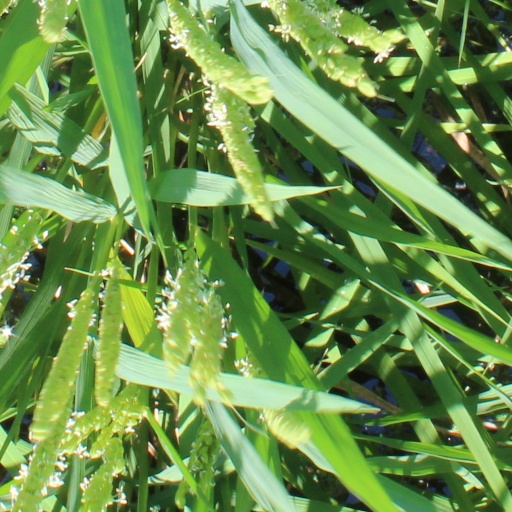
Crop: rice